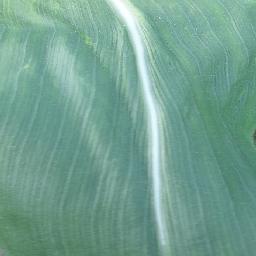
Label: Corn___healthy